Phir Milenge (1942 film)

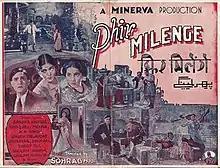

Phir Milenge (We Will Meet Again) is a 1942 Indian Hindi and Urdu-language social drama film produced and directed by Sohrab Modi. Made under the banner of Minerva Movietone, it had music by Mir Saheb while the lyricist was Pandit Sudarshan. Modi had discovered Meena when she came to watch his film shooting. He cast her in a character role for her debut in "Sikandar" (1941). This was her second film for Modi where she played a supporting role. She was later to marry producer, director Roop K. Shorey and go on to become popular as Meena Shorey.